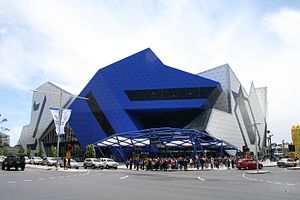
Perth (Australien) / Kultur / Sportshold i nationale ligaer
Perth Arena set udefra
Perth er hovedstad og største by i den australske delstat Western Australia. Det er den fjerdestørste by i Australien med 2,02 millioner indbyggere i Perth metropolområdet. Perth er en del af South West Land Division i Western Australia og størstedelen af Perths metropolområde ligger på kystsletten Swan Coastal Plain, som er en smal stribe land mellem det Indiske Ocean og de lave klipper i Darling Scarp. De første bosættelser var ved floden Swan River og i dag ligger såvel byens centrale forretningskvarter som havnen ved floden. Perth er administrativt inddelt i en række lokalregeringsområder, som igen består af et stort antal forstæder, der strækker sig fra Two Rocks i nord til Rockingham i syd og The Lakes i øst.